Fernando Santos (footballer, born 1954)

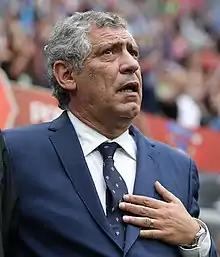
Santos with Portugal at the 2017 FIFA Confederations Cup

On 23 September 2014, Santos was chosen as the new manager of Portugal, after Paulo Bento was fired due to poor results. His first game in charge took place on 14 October in a 1–0 win in Denmark for the Euro 2016 qualifiers, and the side went on to reach the finals in France; during his suspension, it was Ilídio Vale that sat on the bench.